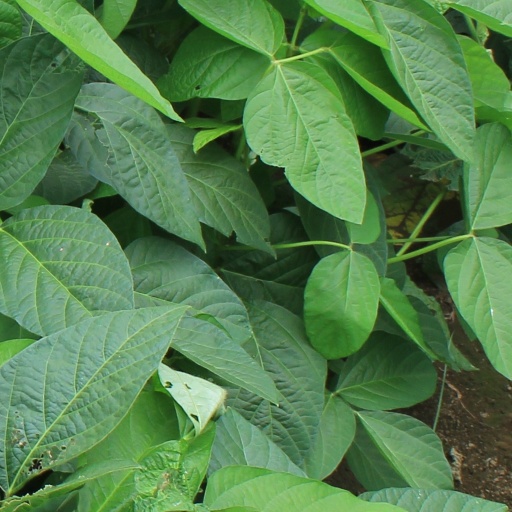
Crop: soybean